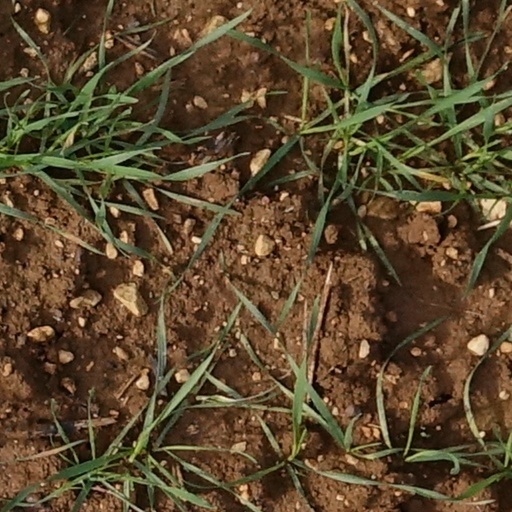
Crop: wheat